Theatre Scena STU

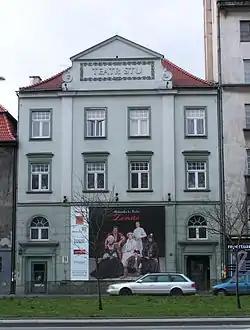
Theater Scena STU

Theatre Scena STU (Krakowski Teatr Scena STU) is located at 16 Krasinskiego Street in Kraków, Poland. Established in 1966 by Krzysztof Jasiński, it started as a member of a group of nonprofessional student theaters. It is considered to be one of the city's most important cultural institutions. The current artistic director is Krzysztof Jasiński.